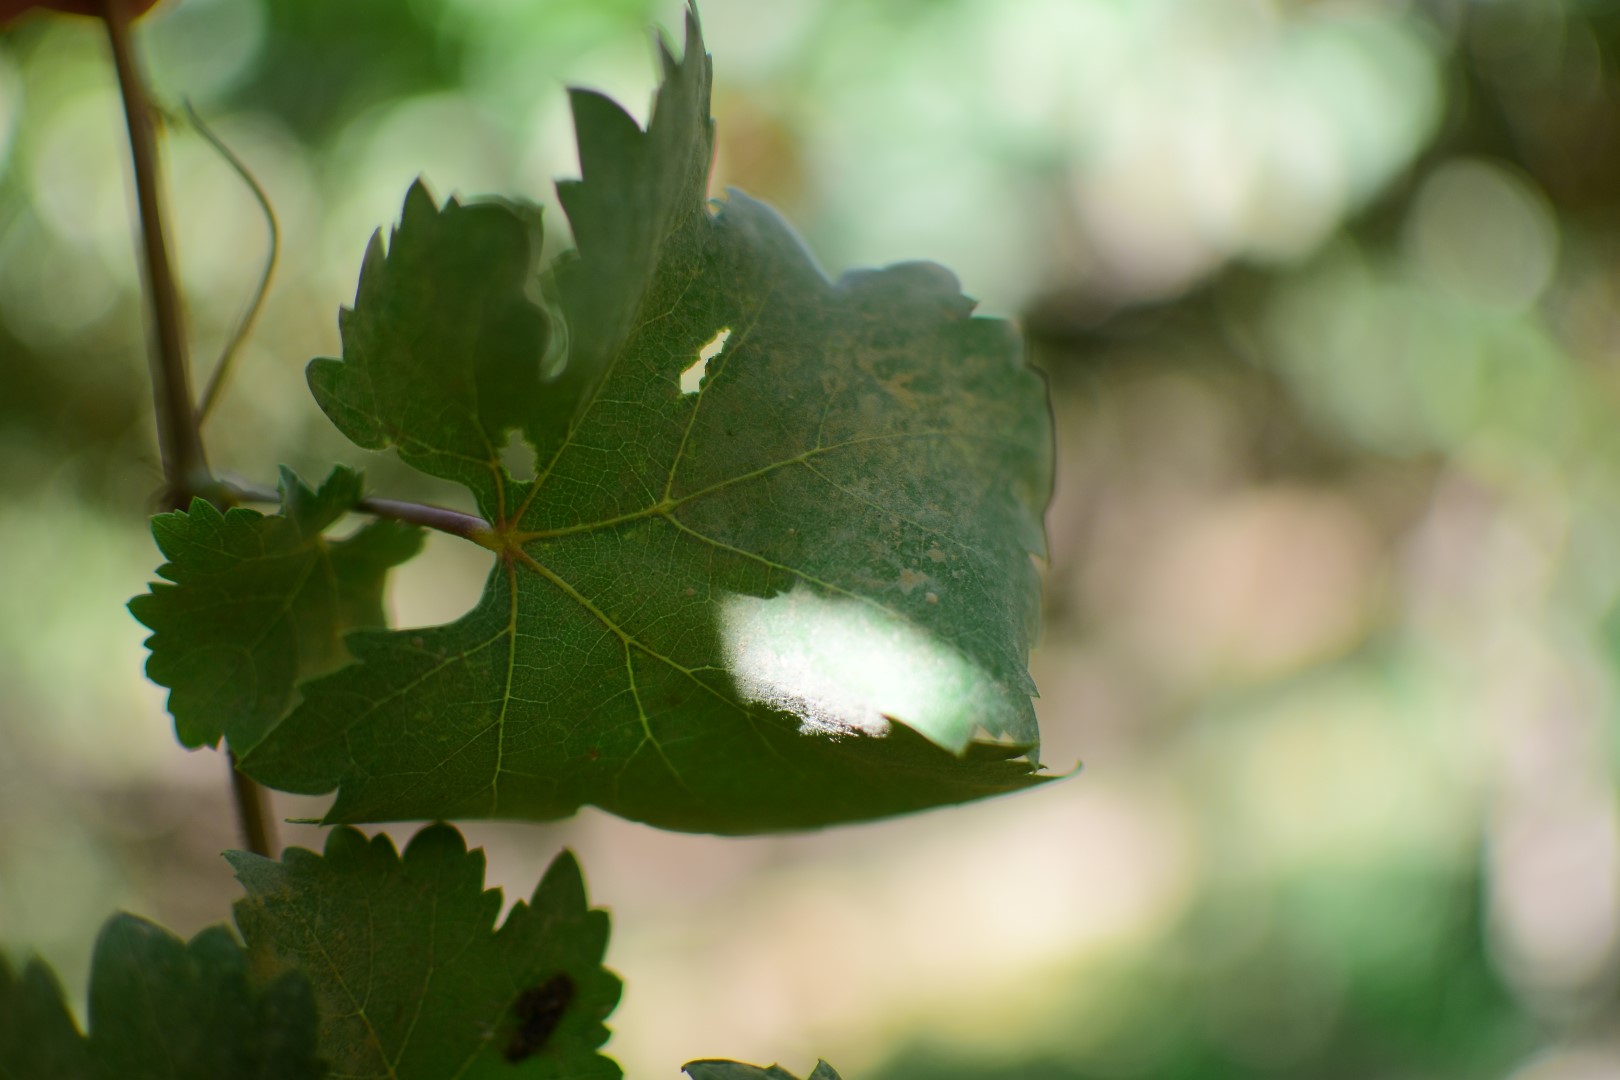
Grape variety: Shdah